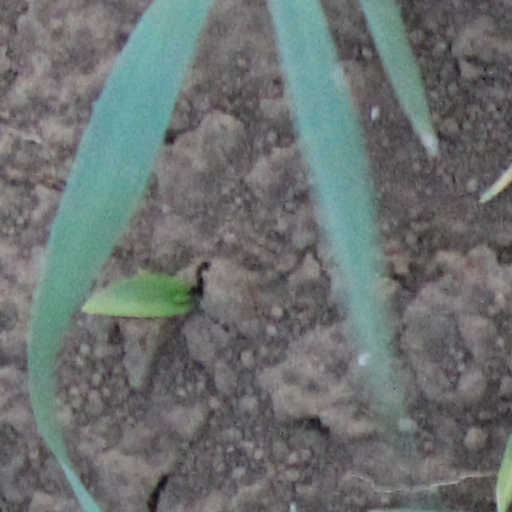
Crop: wheat